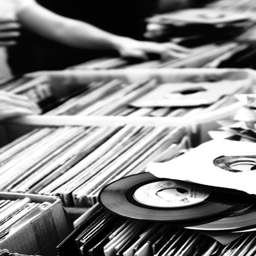
you 're event if you used to buy your music at a place called arecord store .